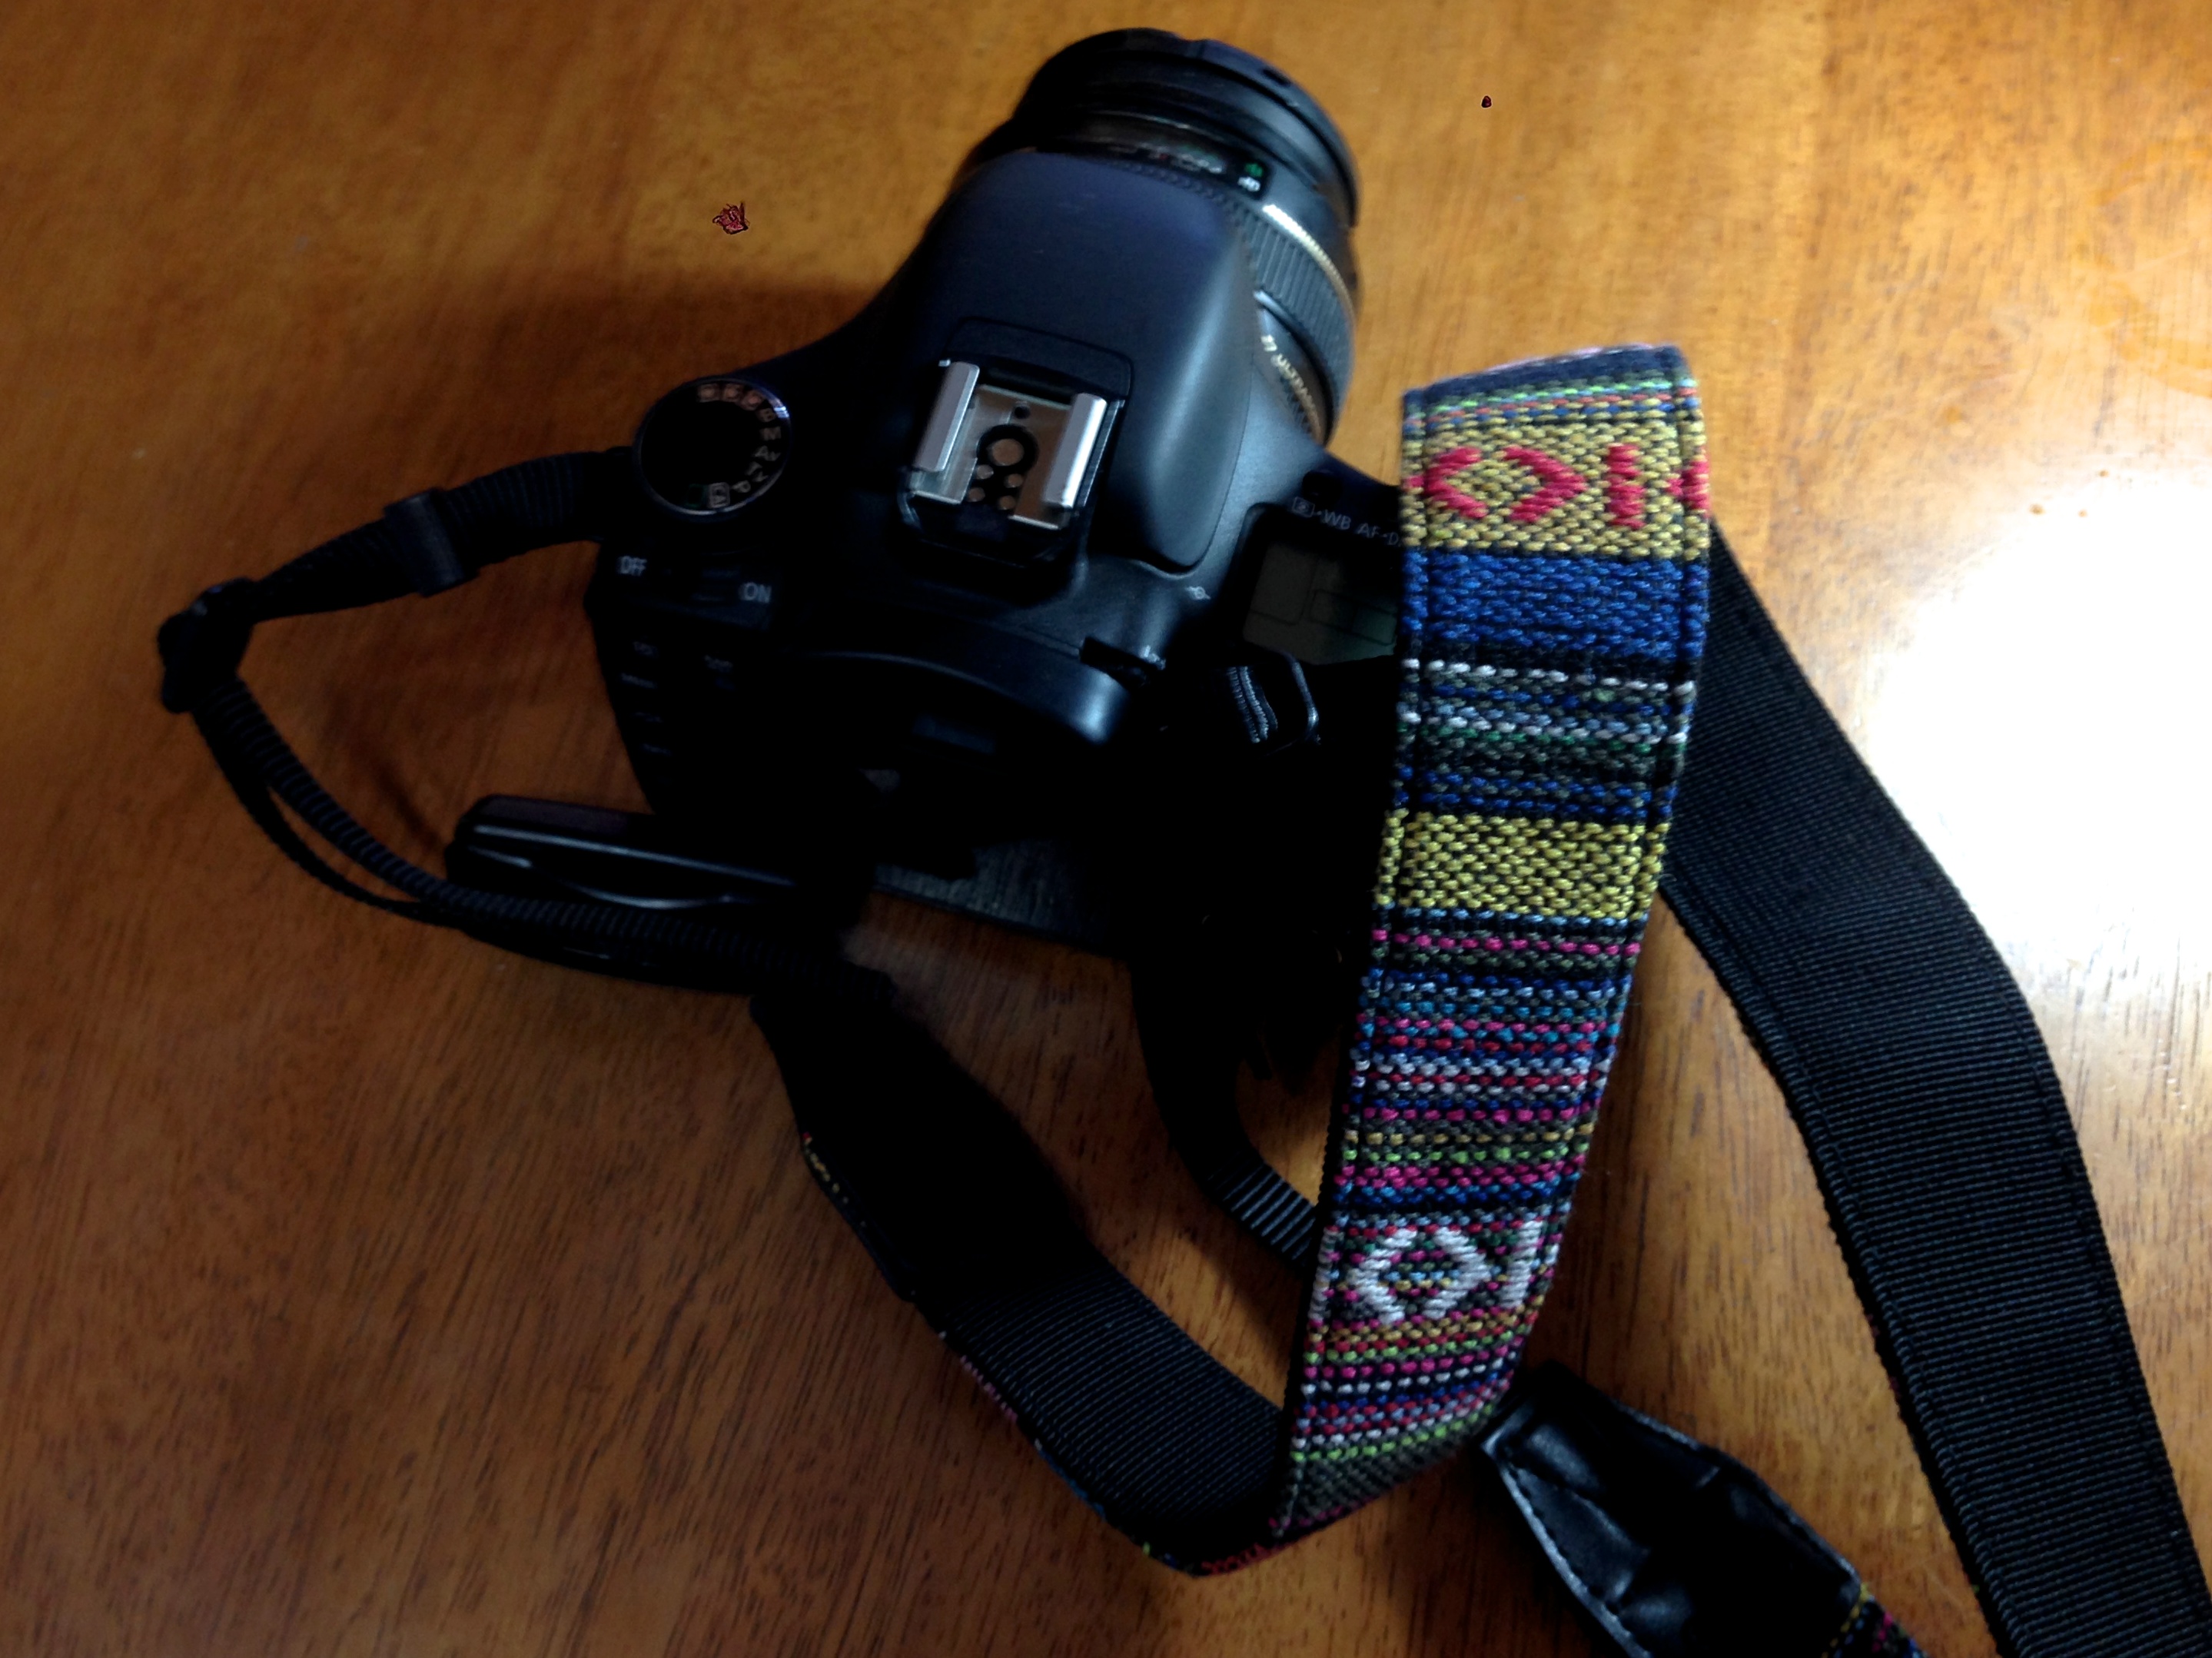
hand, light, arm, strap